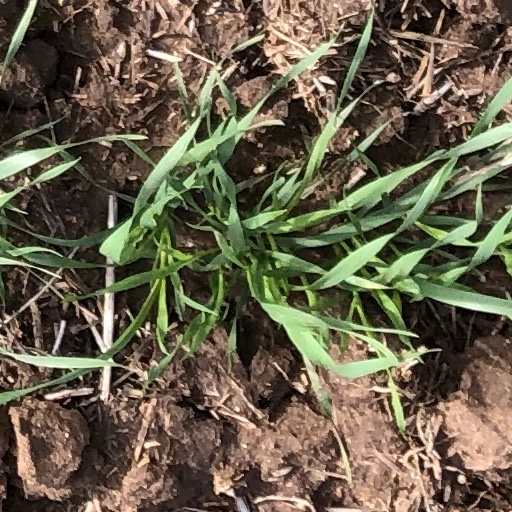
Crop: wheat